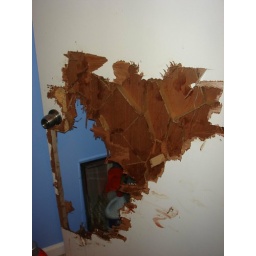
New window in bathroom door